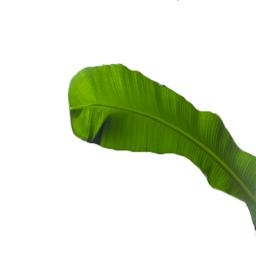
Label: BHIMKOL